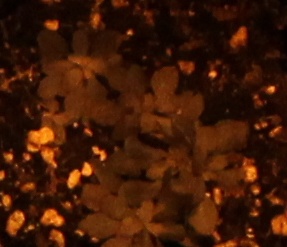
Label: Horseweed